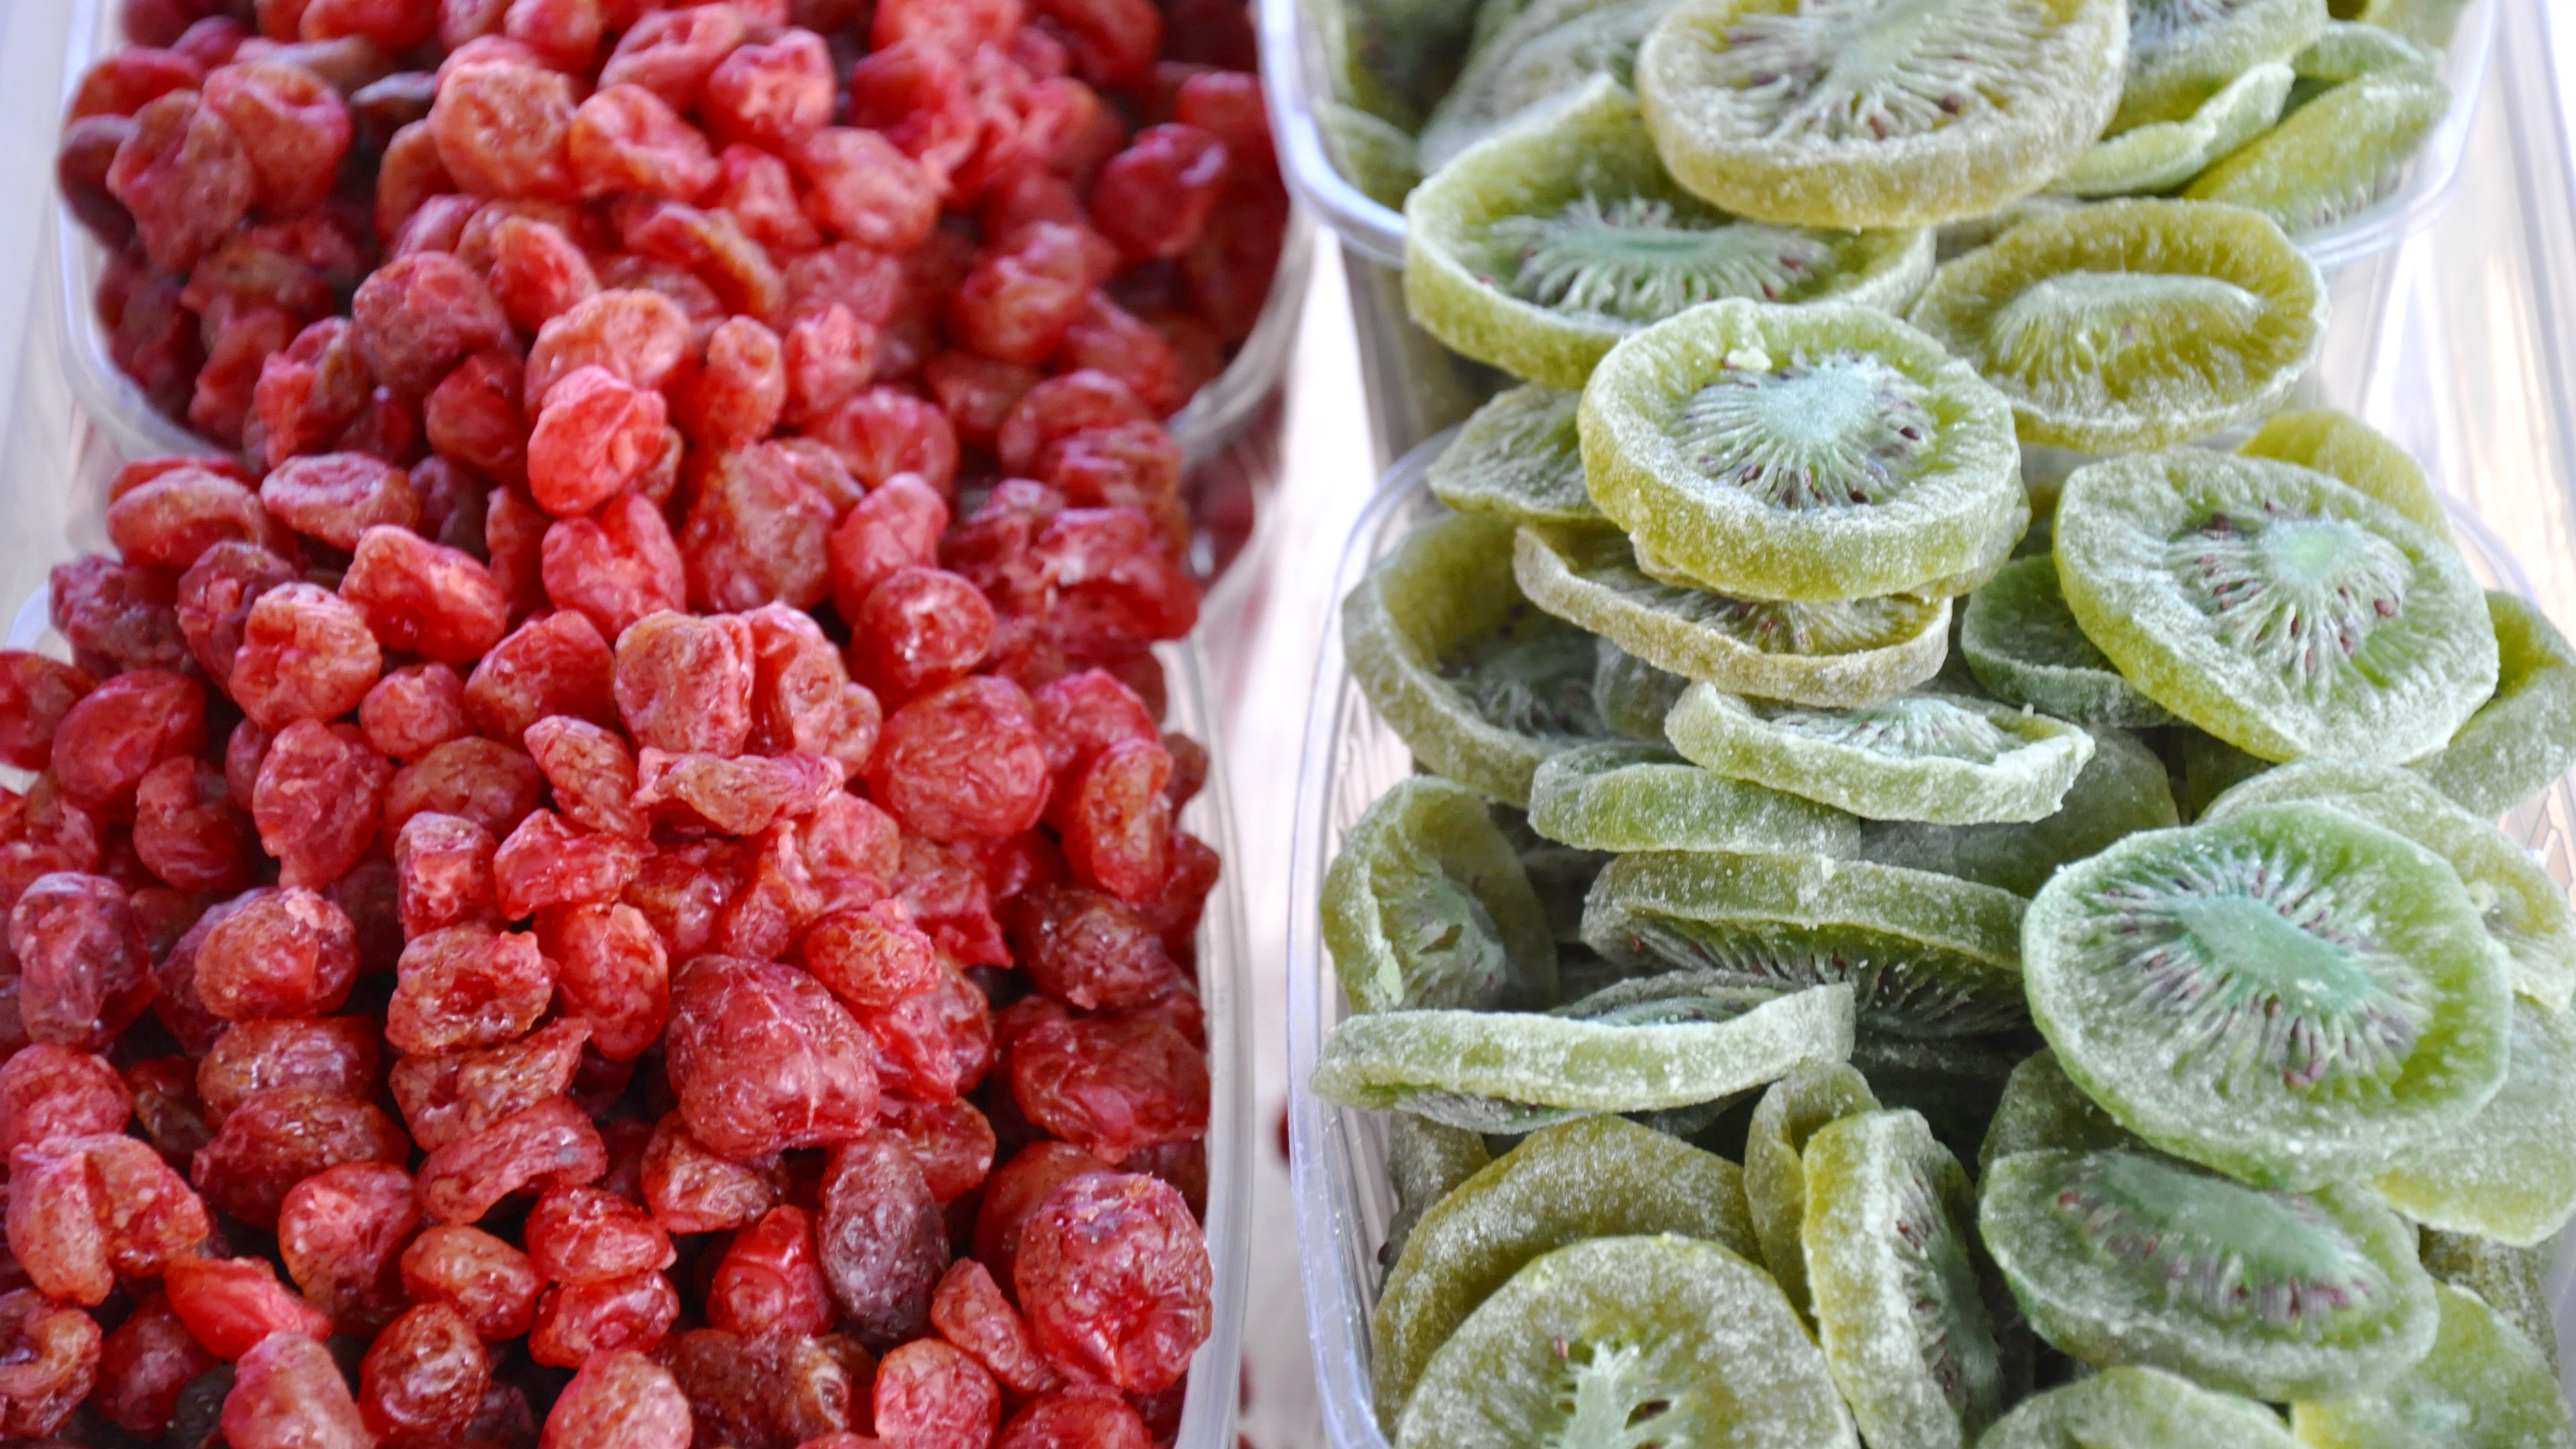
plant, raspberry, fruit, food, produce, vegetable, kiwi, flowering plant, land plant, candied fruit jelly